LAV-25

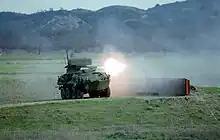
A LAV-AD during live-fire exercise in 1999.

The LAV-25 is a lightly armored vehicle. The base model is protected by light gauge high hardness steel armor (MIL-A-46100), varying in nominal thickness from 4.71 mm to 9.71 mm. This level of high-hardness steel armor is intended only to offer protection against small arms rounds such as the common 7.62x39mm M1943 ball used by Kalashnikov rifles such as the AKM, to achieve the lowest possible weight and cost.